Basil Blackett (civil servant)

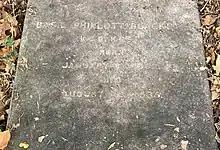
Grave of Sir Basil Blackett in Highgate Cemetery

He stood as an unofficial Conservative candidate for parliament for St Marylebone in 1932 but was not elected. In the same year, he left Imperial and International Communications Limited and joined the board of De Beers Consolidated Mines.